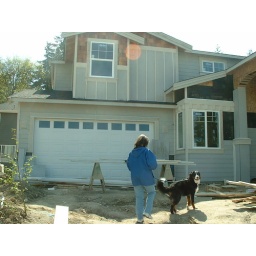
Garage door has been installed. Our new house in Bothell, WA. 2010, our first year after moving in.